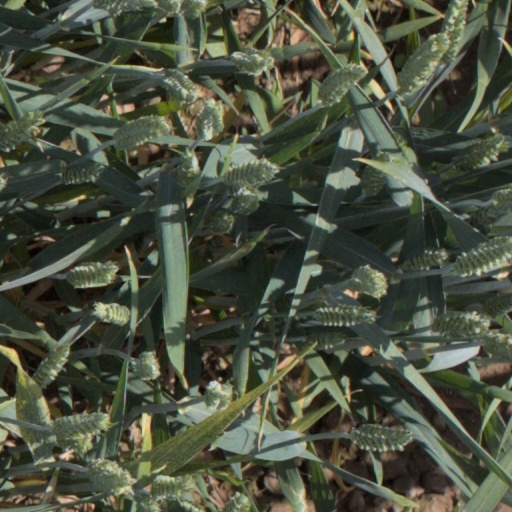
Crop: wheat